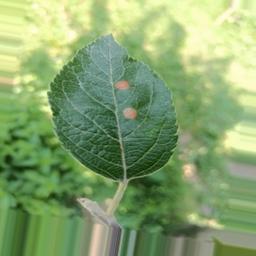
Label: Alternaria